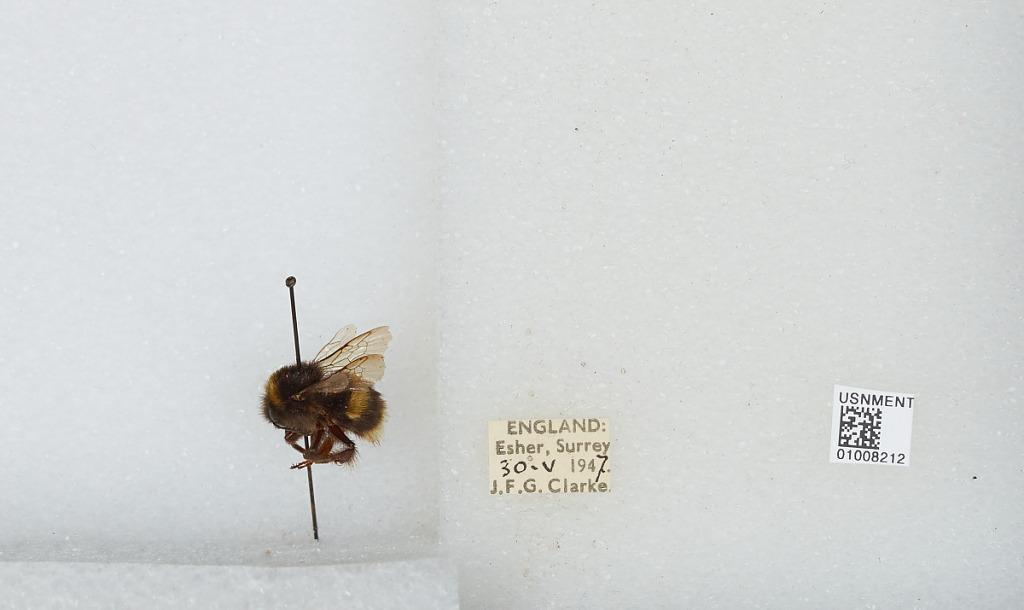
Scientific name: Bombus (Bombus) lucorum (Linnaeus)
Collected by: J. Clarke
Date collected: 1947-5-30
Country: United Kingdom
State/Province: England
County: Surrey
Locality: Esher
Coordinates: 51.3691, -0.365